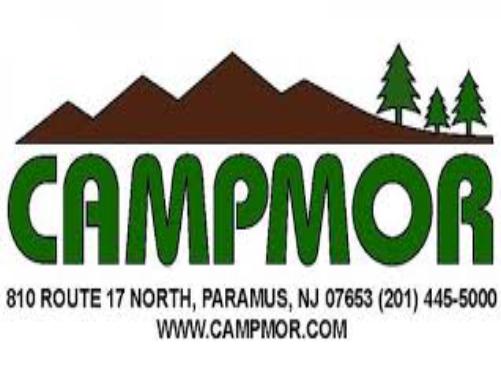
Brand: Campmor
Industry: Clothes